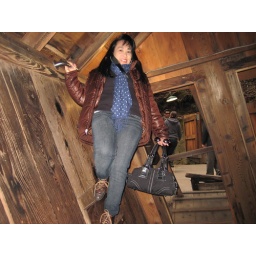
standing at the wall of the hut at Mystery Hill, Mystery Spot in Santa Cruz, CA